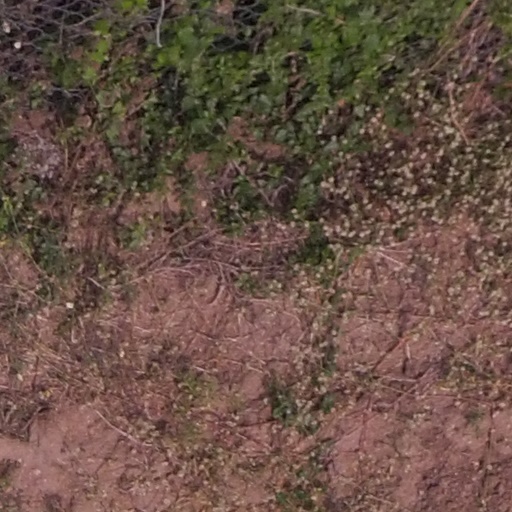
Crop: maize; corn